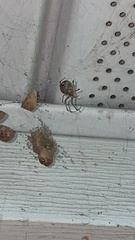
Species: Parasteatoda_tepidariorum